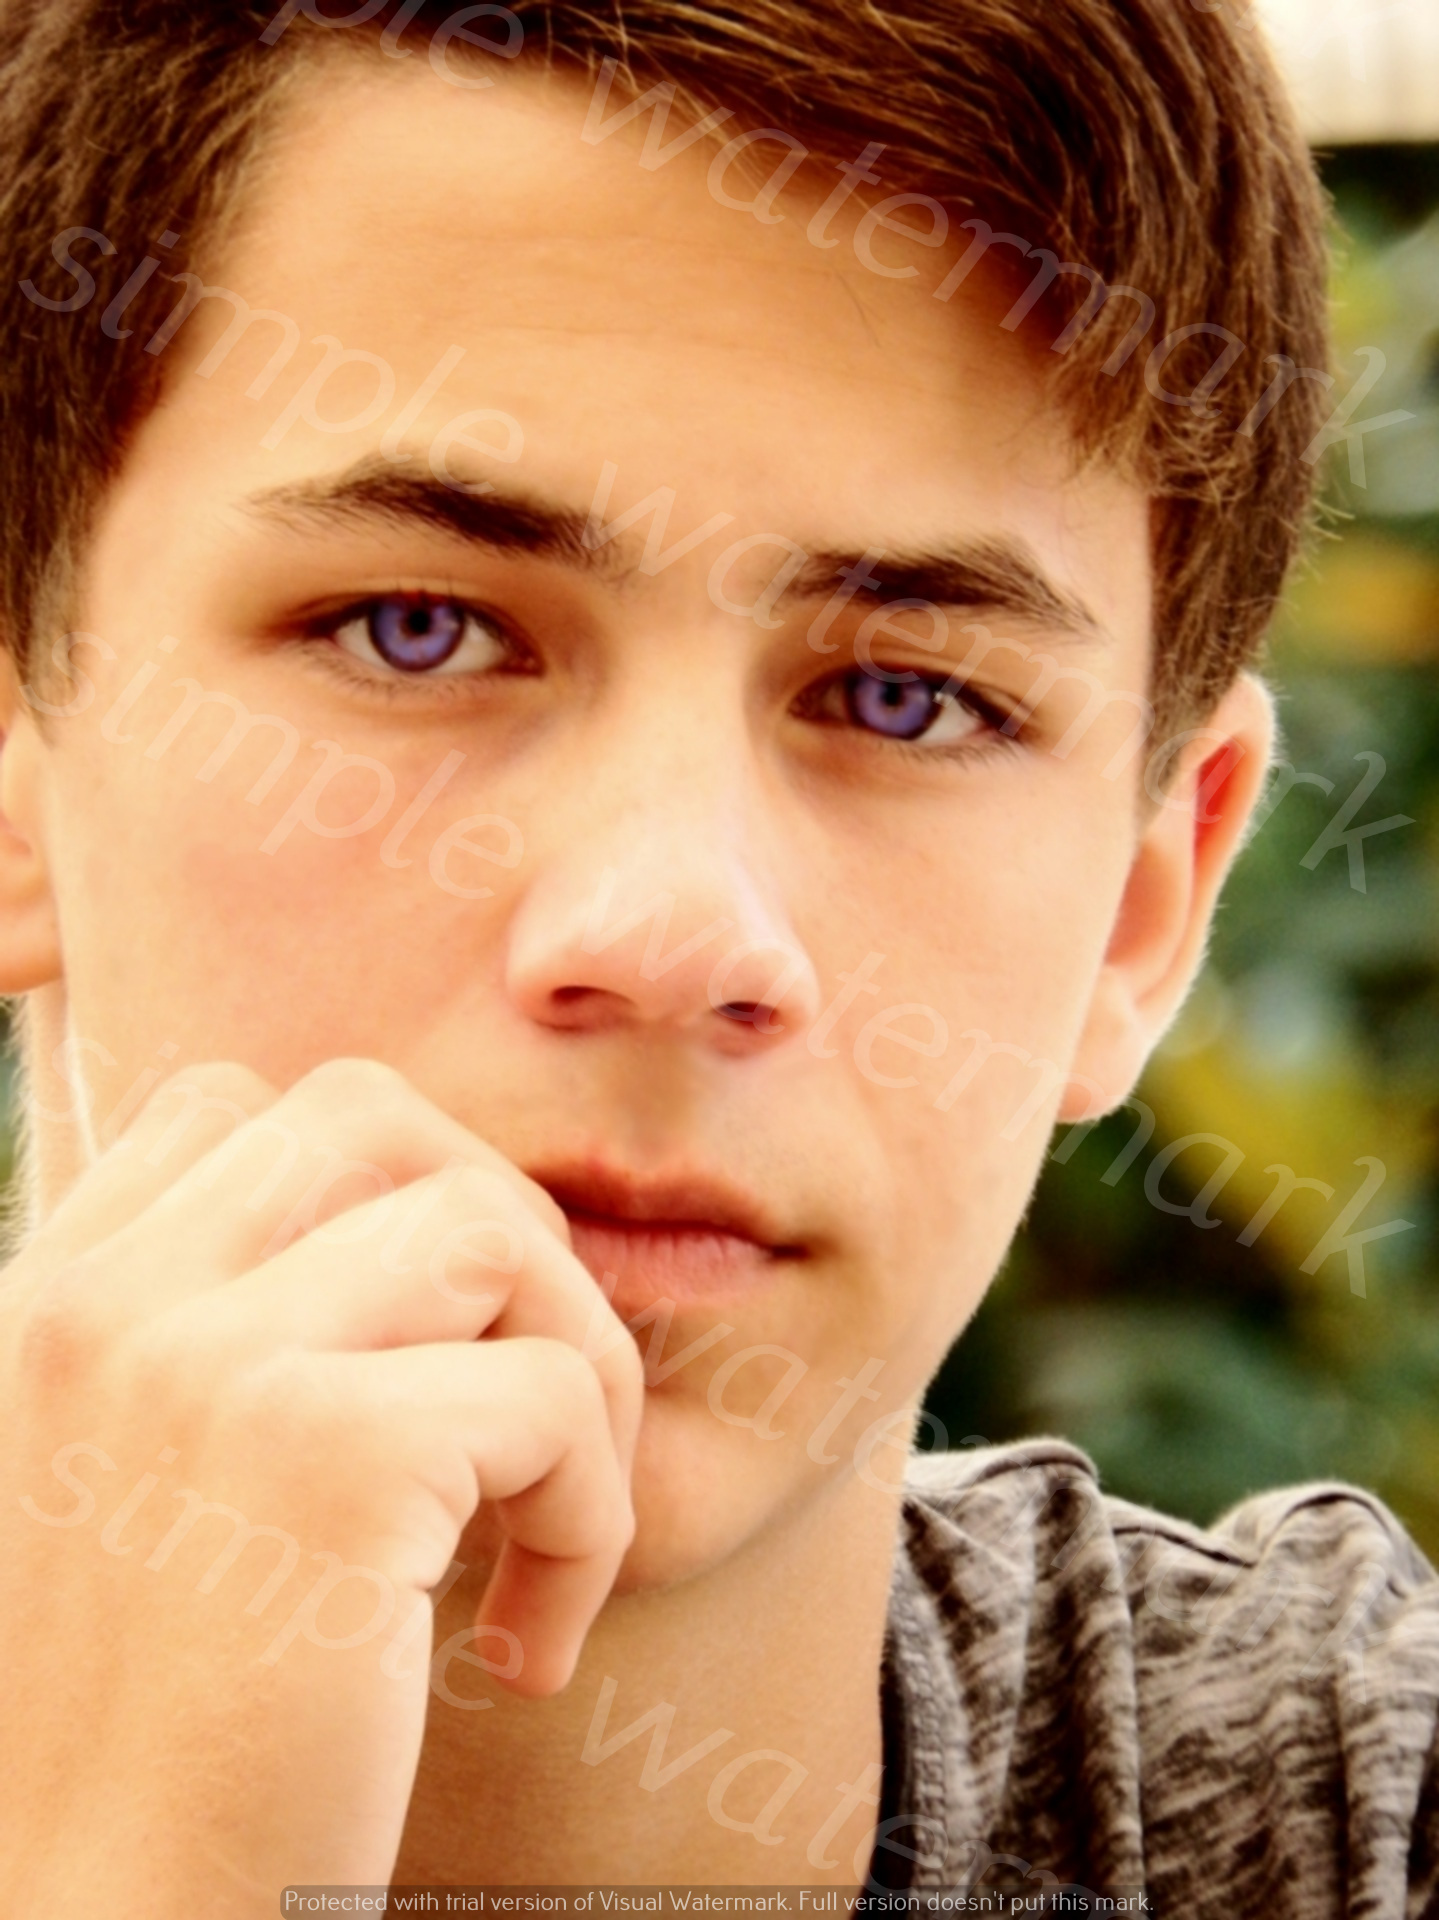
Label: Watermark